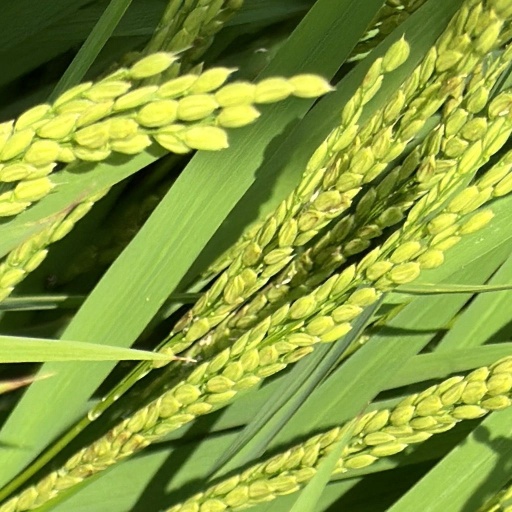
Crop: rice